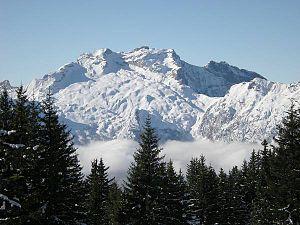
Versant est de la Tournette vu depuis les Aravis (près du col de la Croix Fry)
La Tournette est un sommet du massif des Bornes culminant à 2 350 m. Le chaînon de la Tournette sépare le lac d'Annecy de la dépression de Thônes.